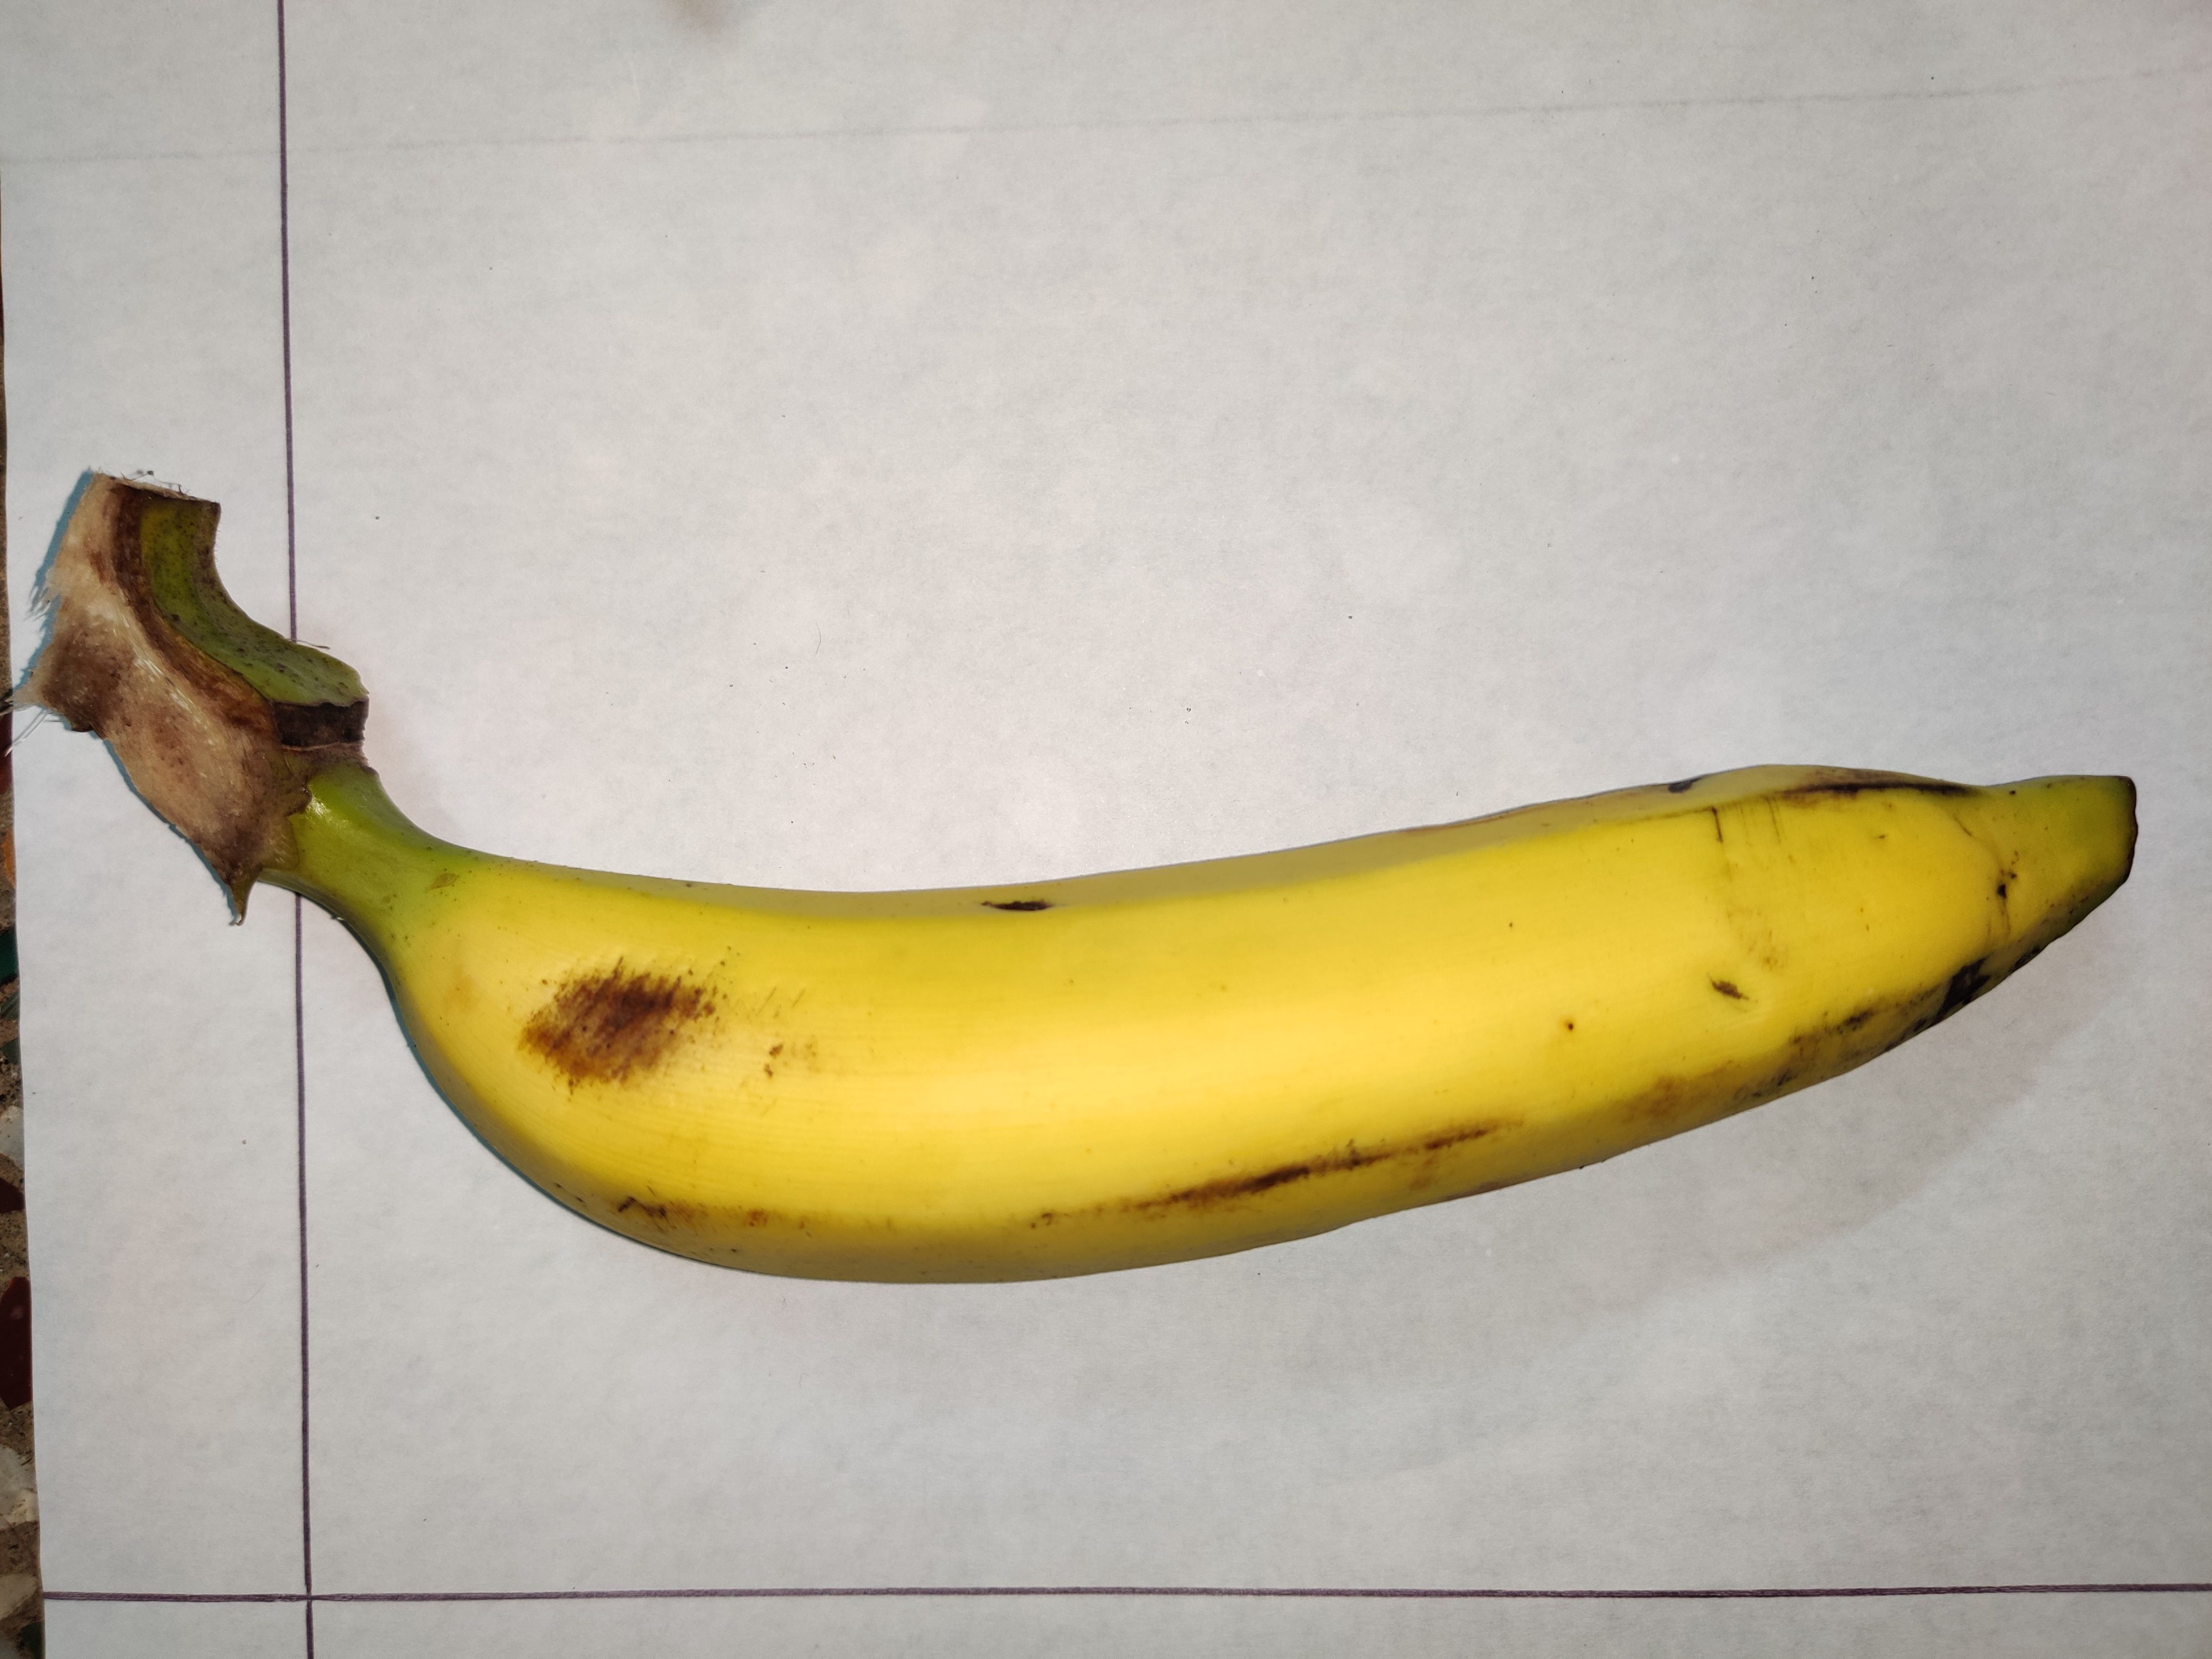
Fruit: banana
Grade: 2nd-grade